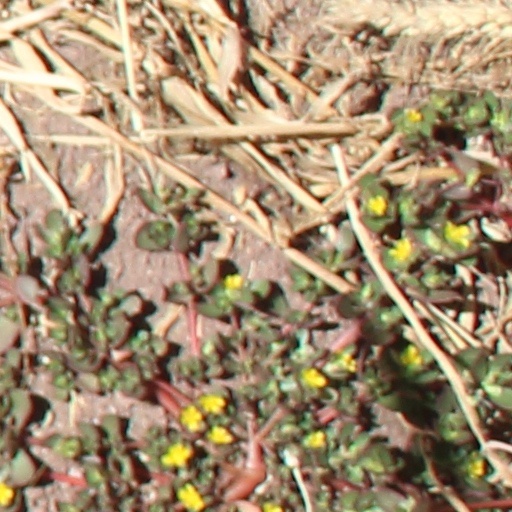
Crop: wheat